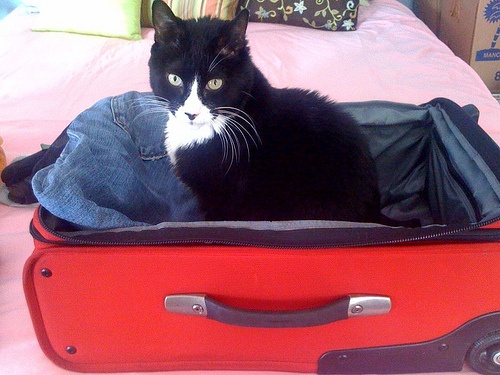
A black cat sitting inside a red suitcase.
a cat is resting inside of a suitcase
A cat sitting in side of a red piece of luggage.
A cat sits in its owners luggage bag
a black and white cat sitting in a red suitcase